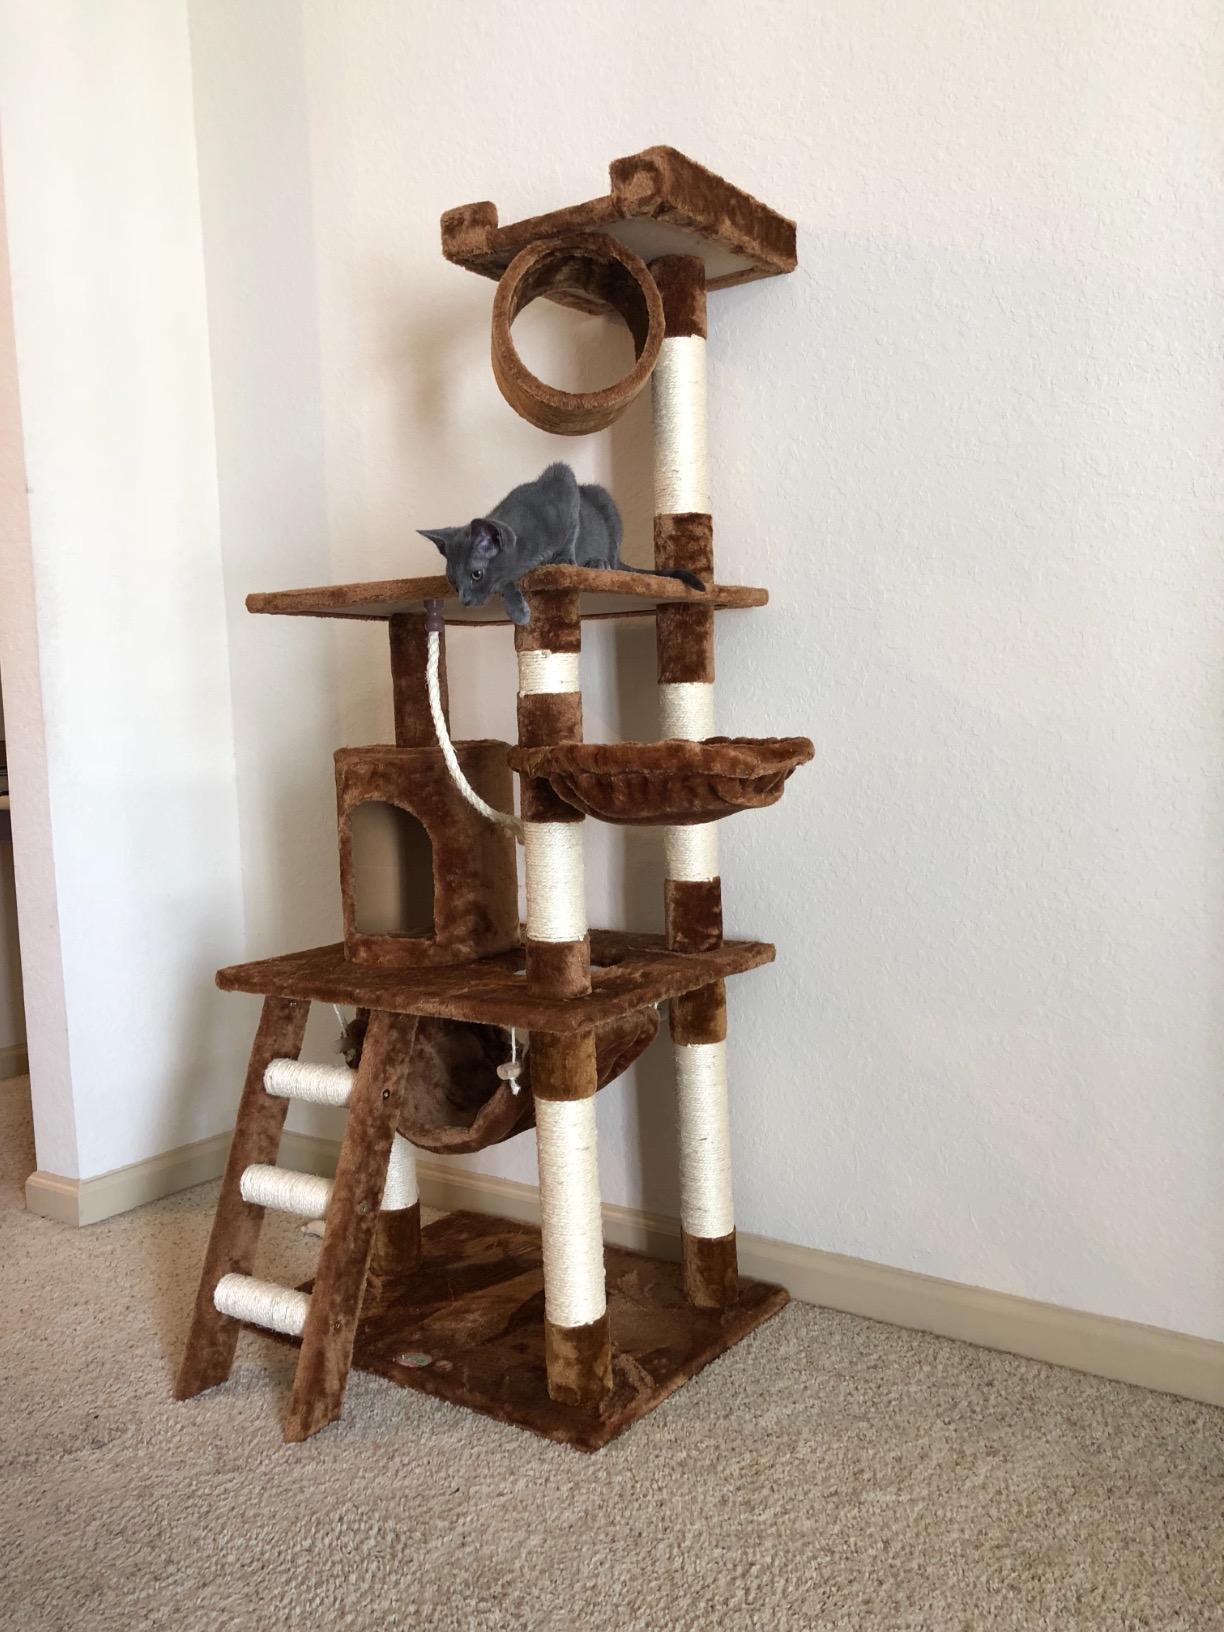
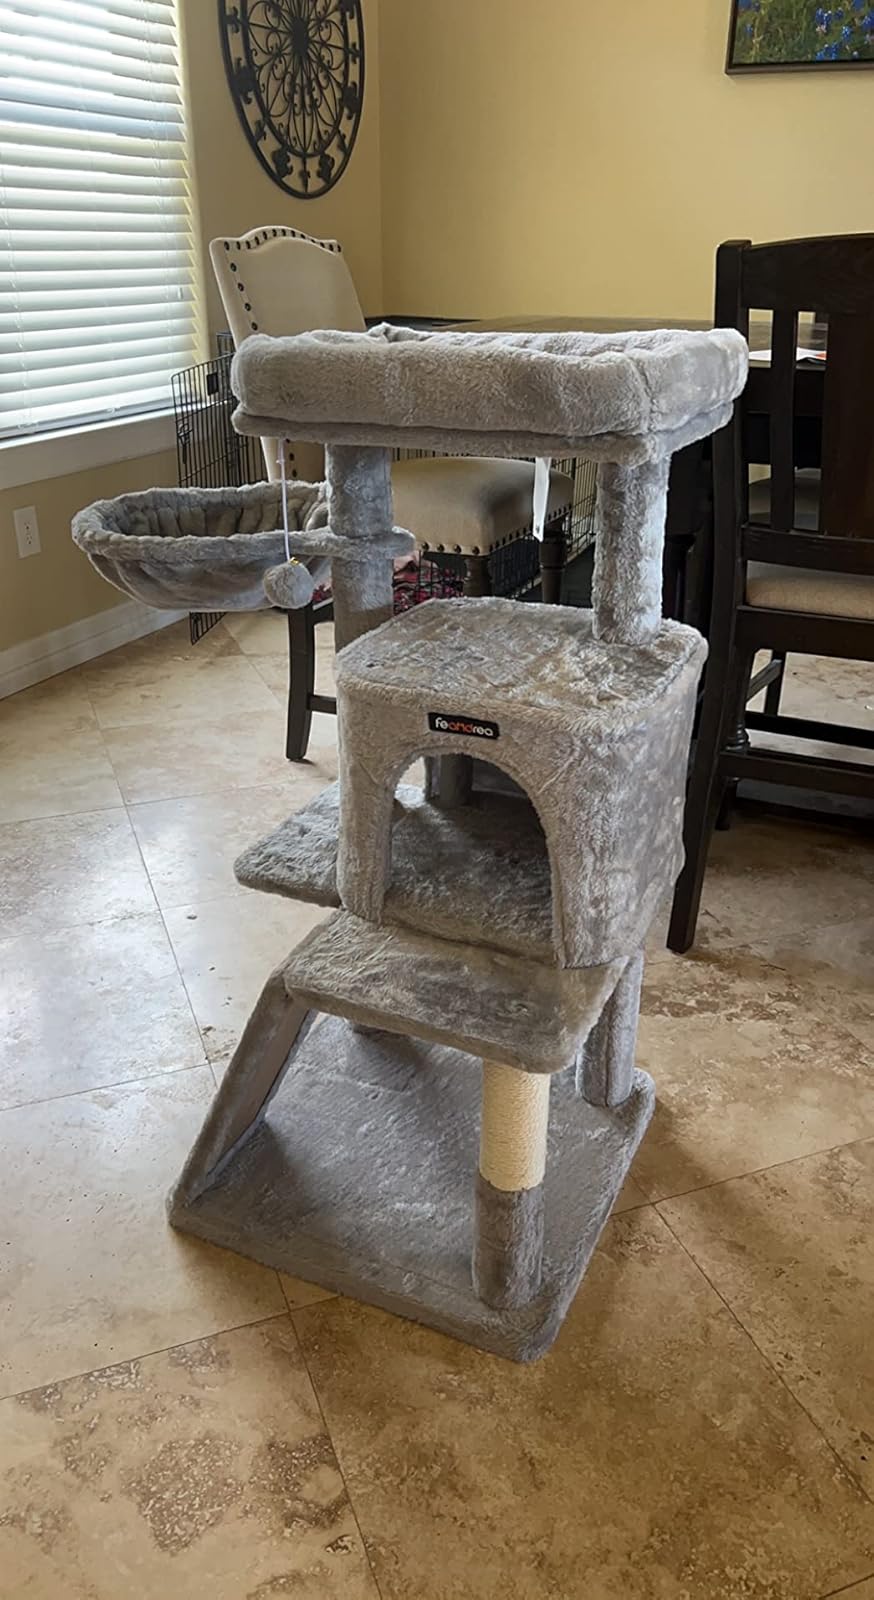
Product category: items_cat tree
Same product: no